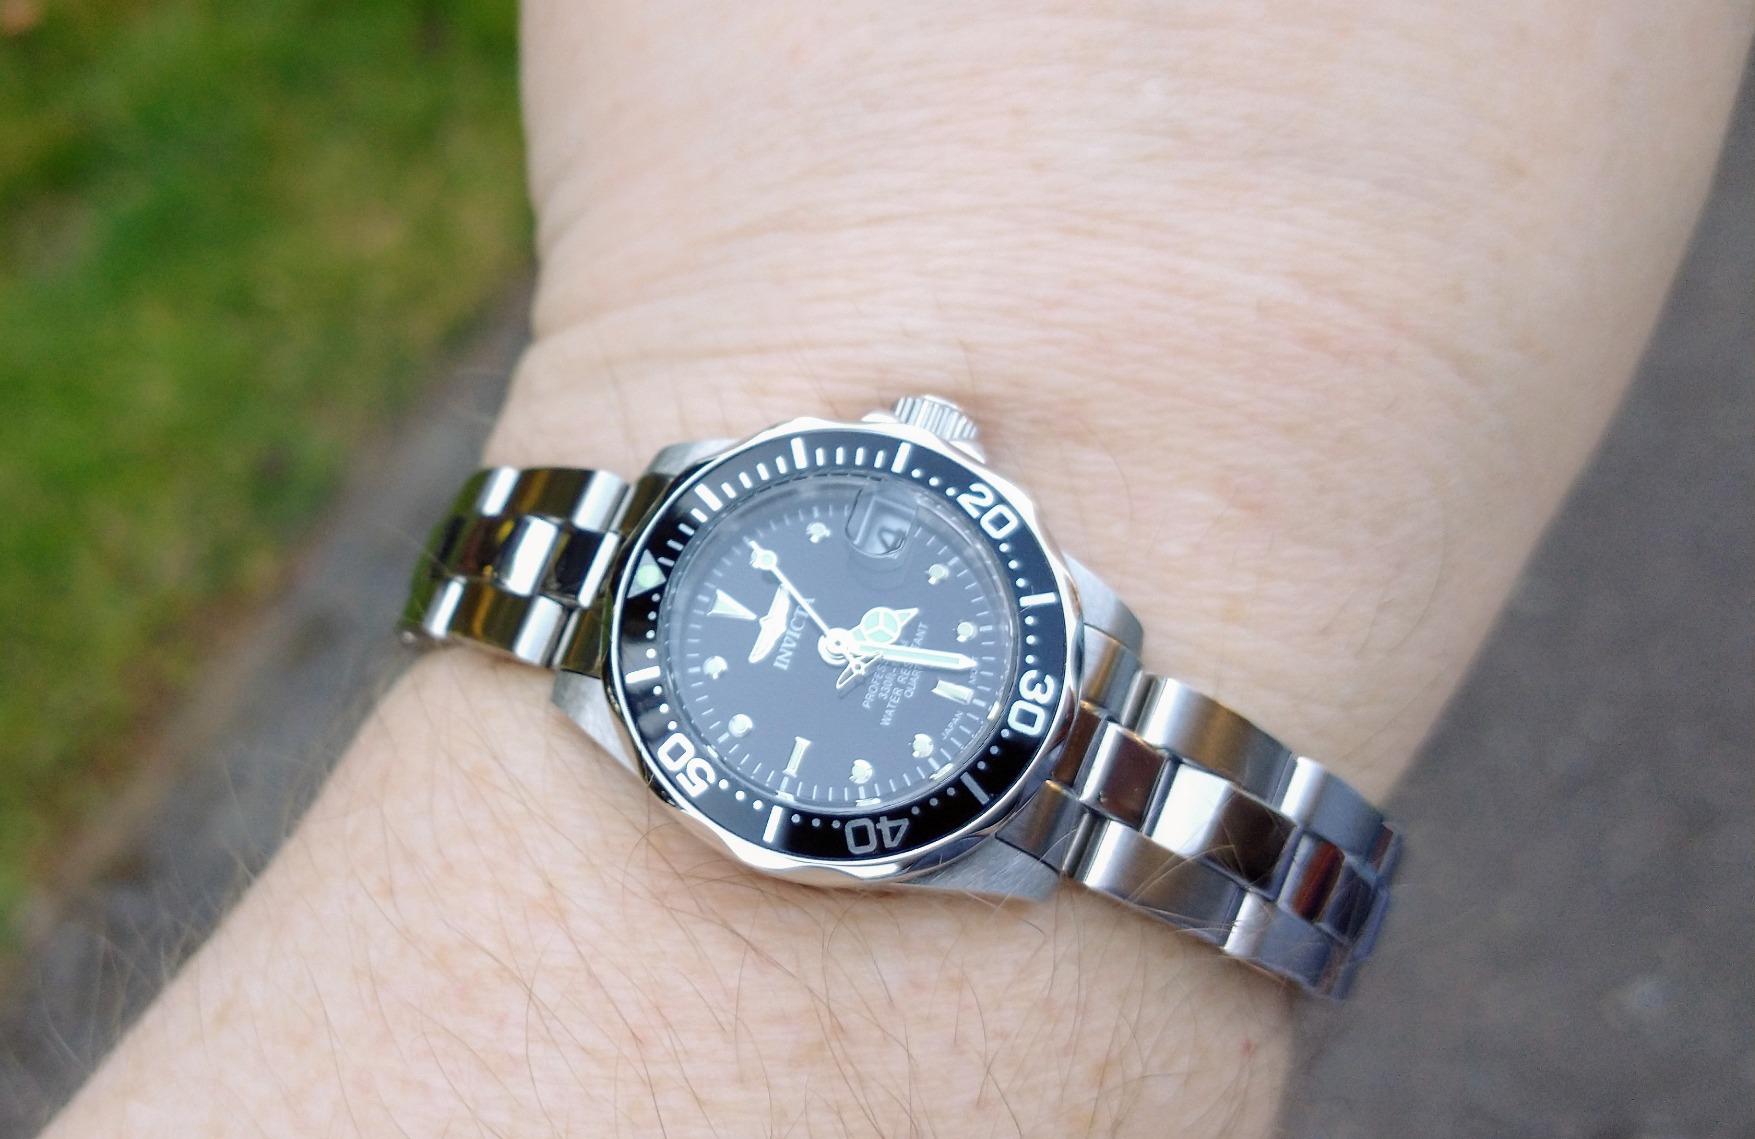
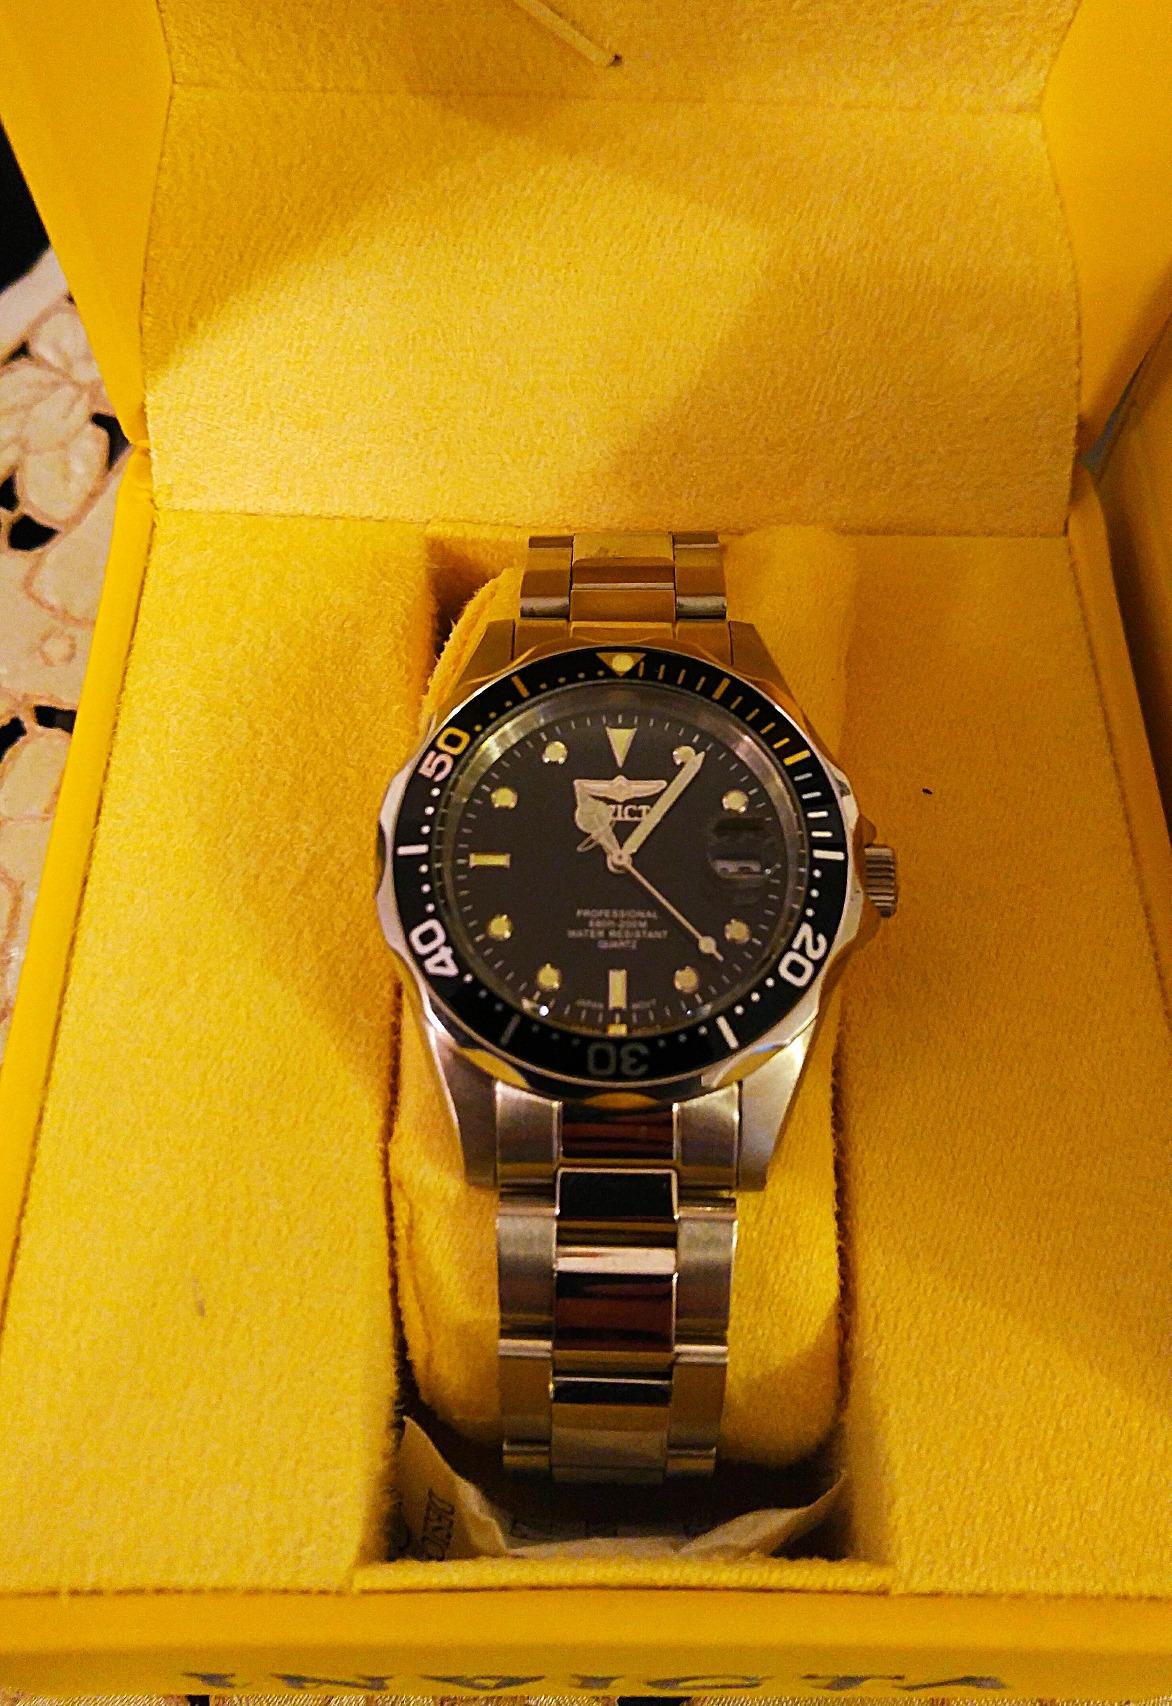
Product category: accessories_watch
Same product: yes